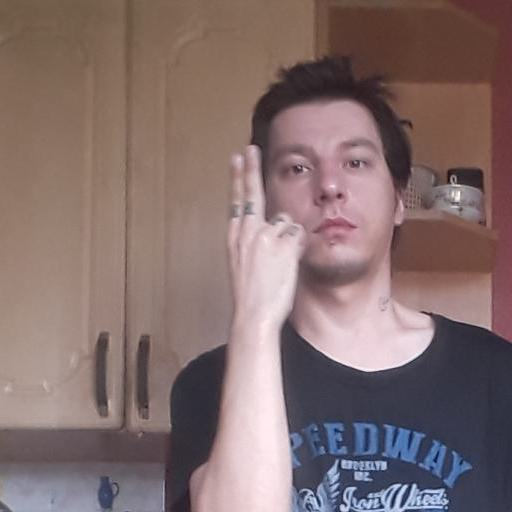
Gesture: two_up_inverted